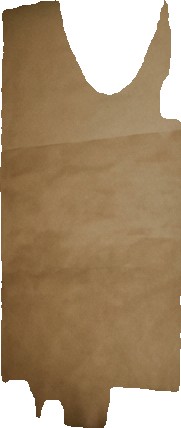
Surface category: wall